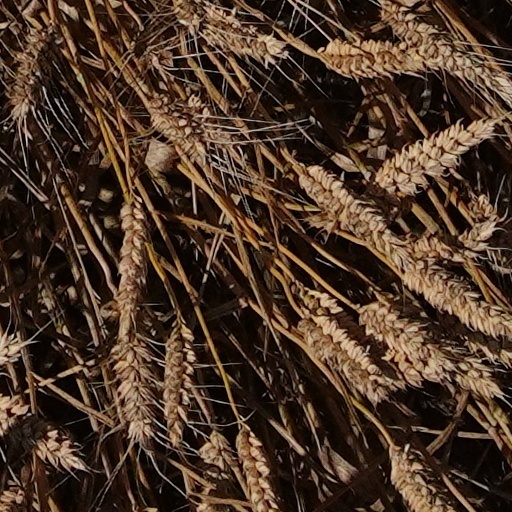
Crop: wheat